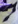
Number: 7